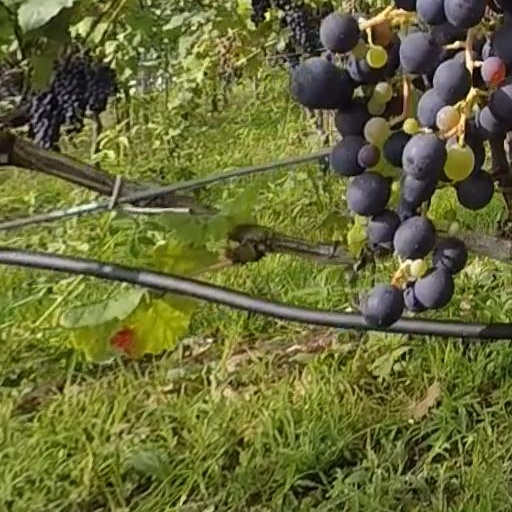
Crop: grape